Kári Jónsson

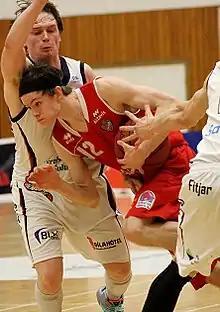
Kári in a 2015 game against Keflavík

Kári Jónsson (born 27 August 1997) is an Icelandic basketball player who plays for Valur in the Úrvalsdeild karla. He was named to the Úrvalsdeild Domestic All-First team in 2016 when he helped Haukar to the Úrvalsdeild finals where they lost to KR. In 2022, he won his first Icelandic championship and was named the Úrvalsdeild Playoffs MVP. In 2023, he won the Icelandic Cup for the first time and was named the Cup Final MVP.